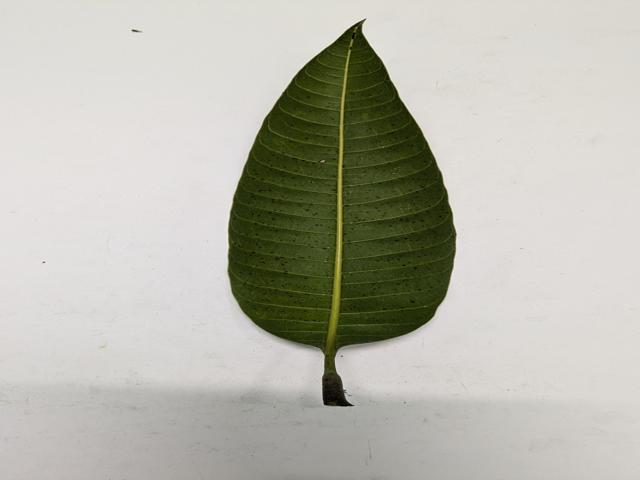
Mango leaf variety: Haribhanga